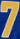
Number: 7